Weizer Building (11801 Buckeye Road, Cleveland)

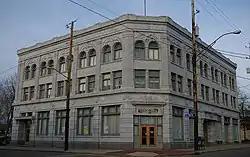

The Weizer Building at 11801 Buckeye Rd. in Cleveland, Ohio was built in 1925. It was listed on the National Register of Historic Places in 2002. It is a Beaux Arts style building.